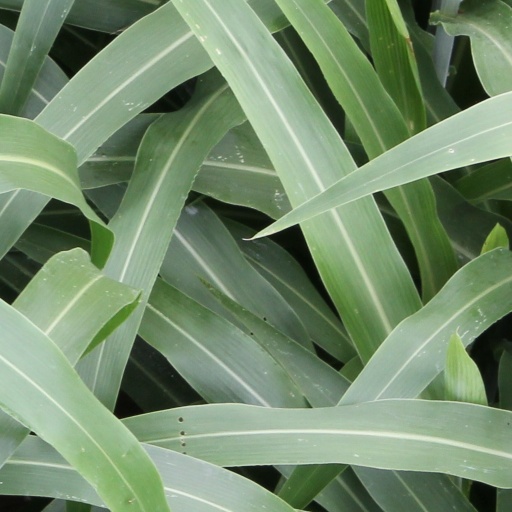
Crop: sorghum